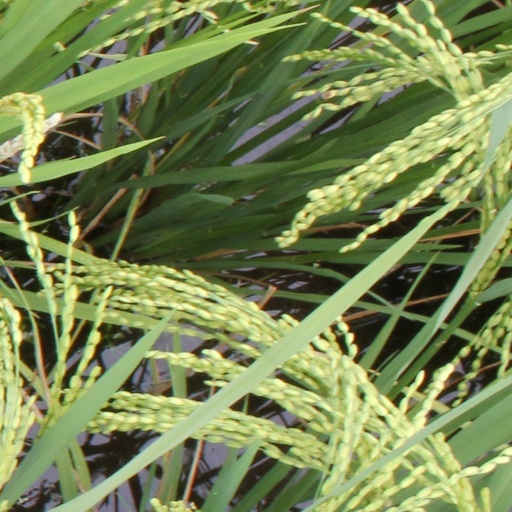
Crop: rice